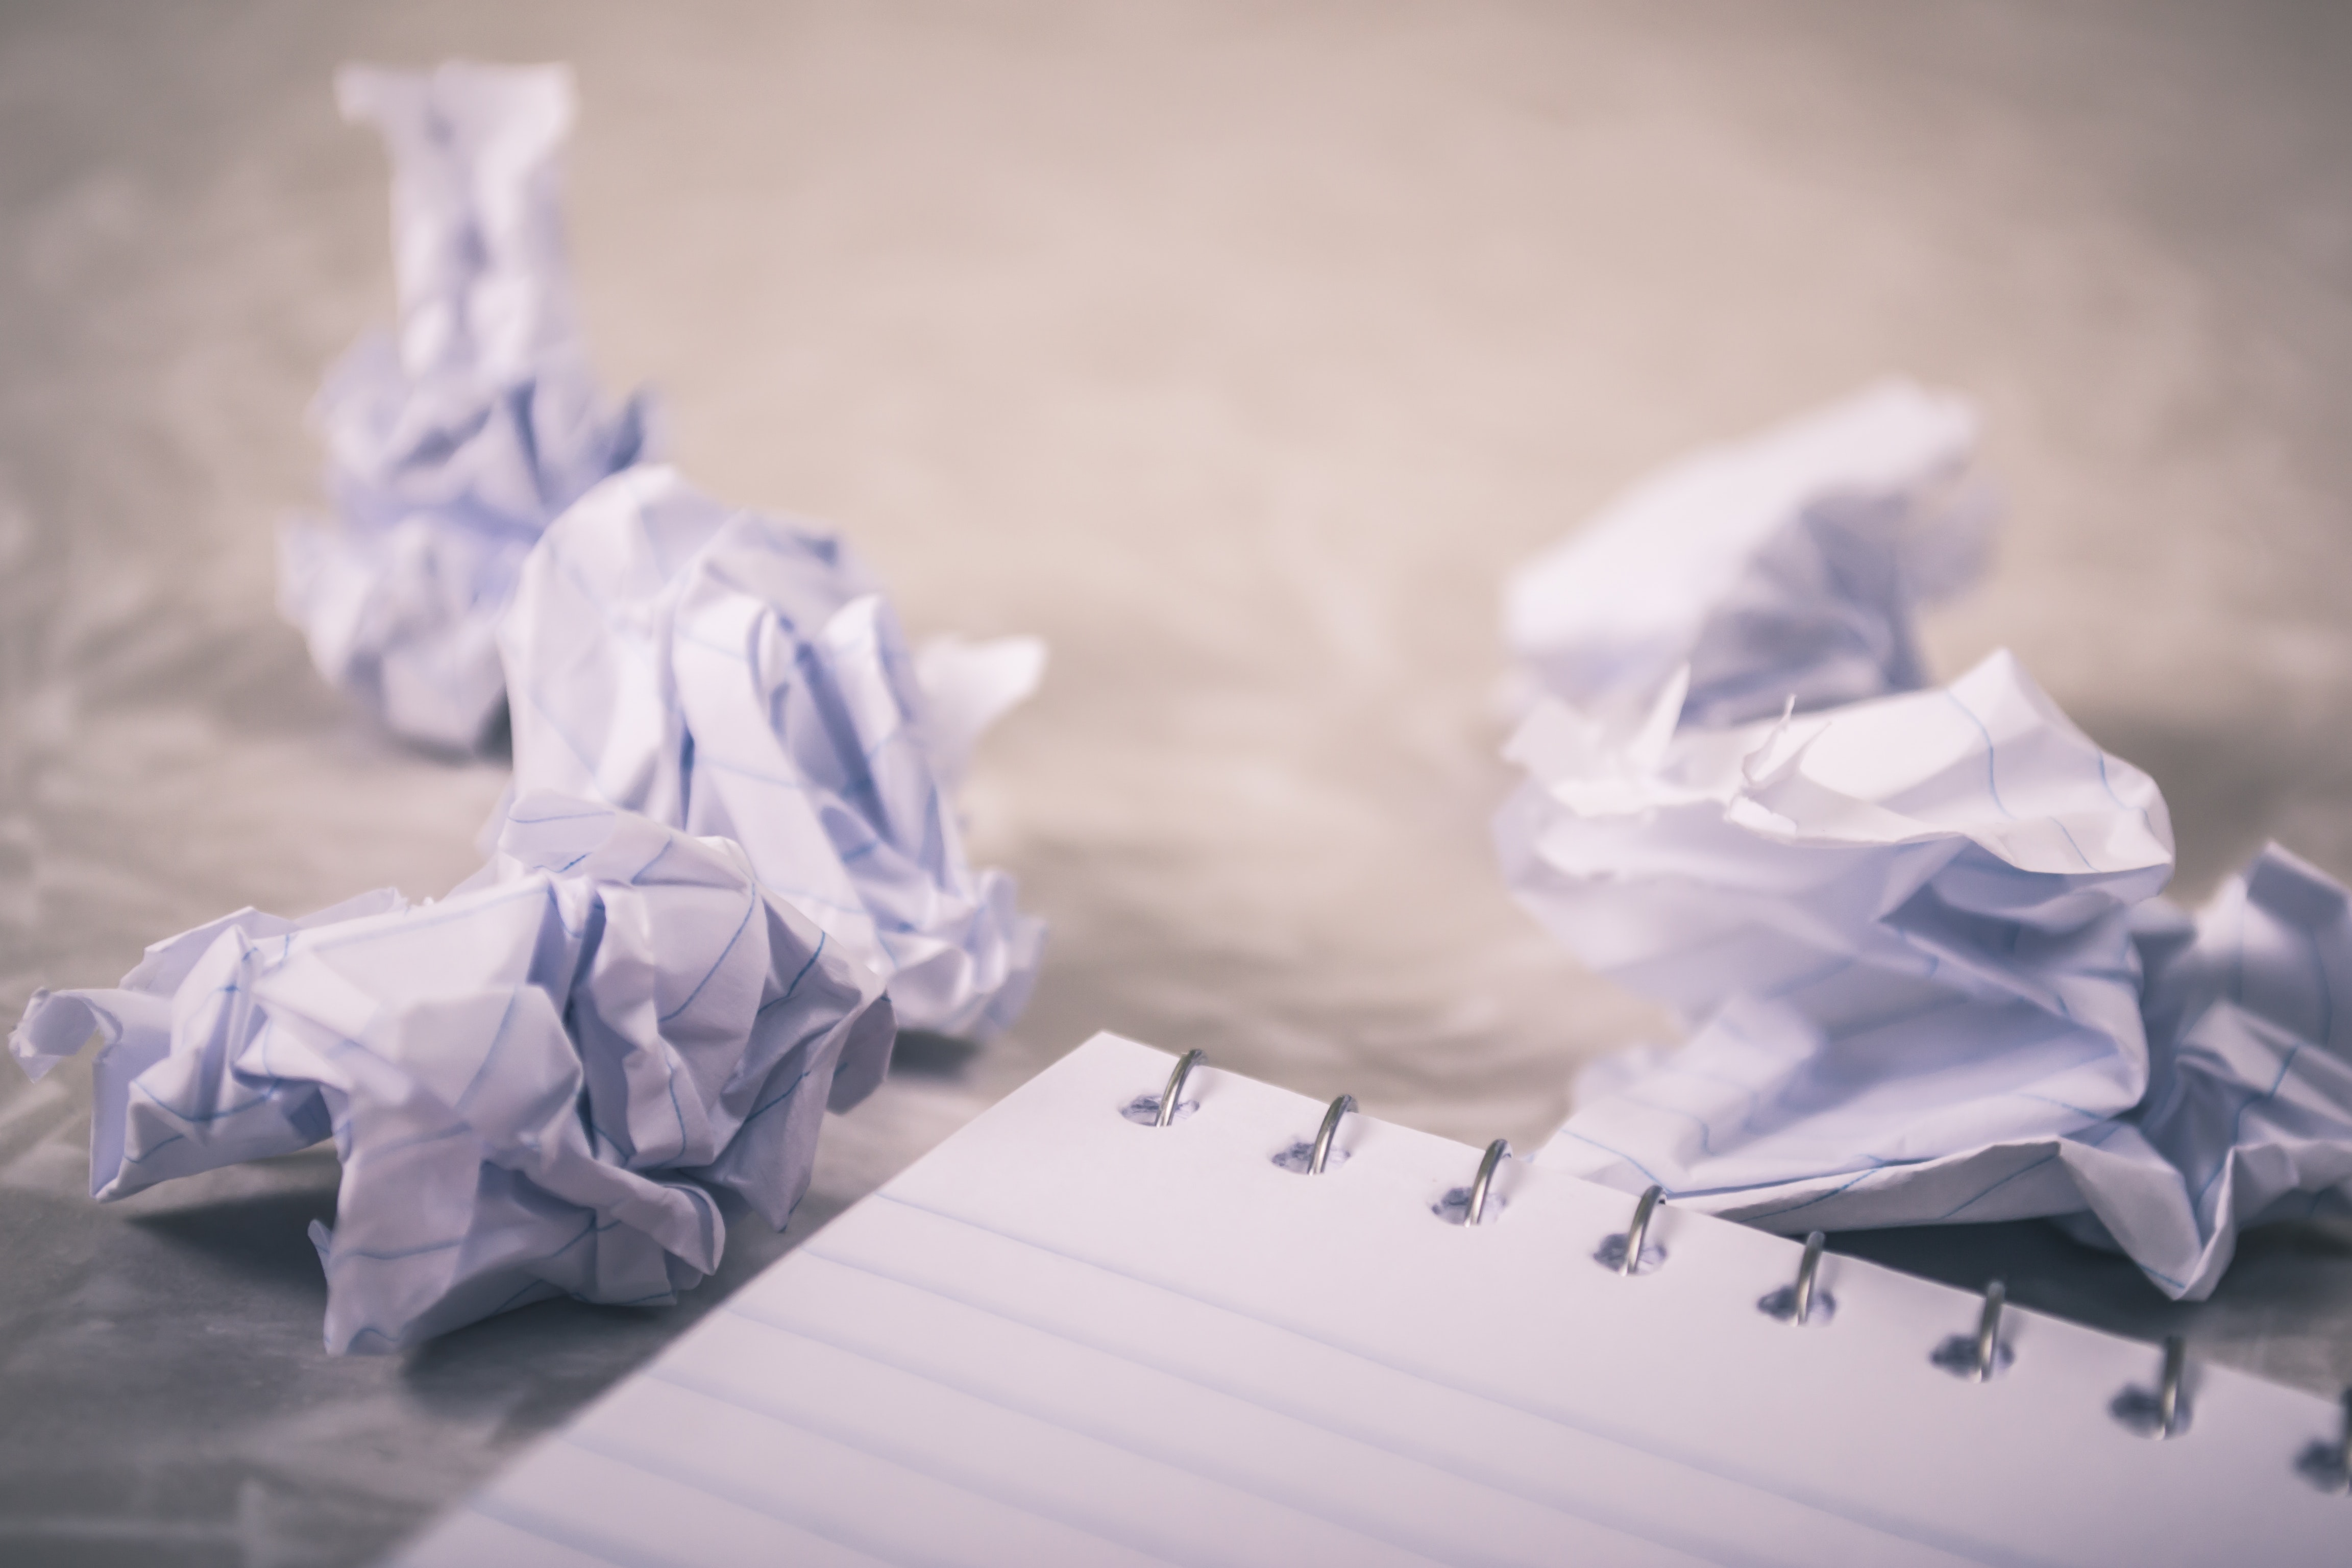
white, blue, paper, plastic, cloud, paper product, architecture, games